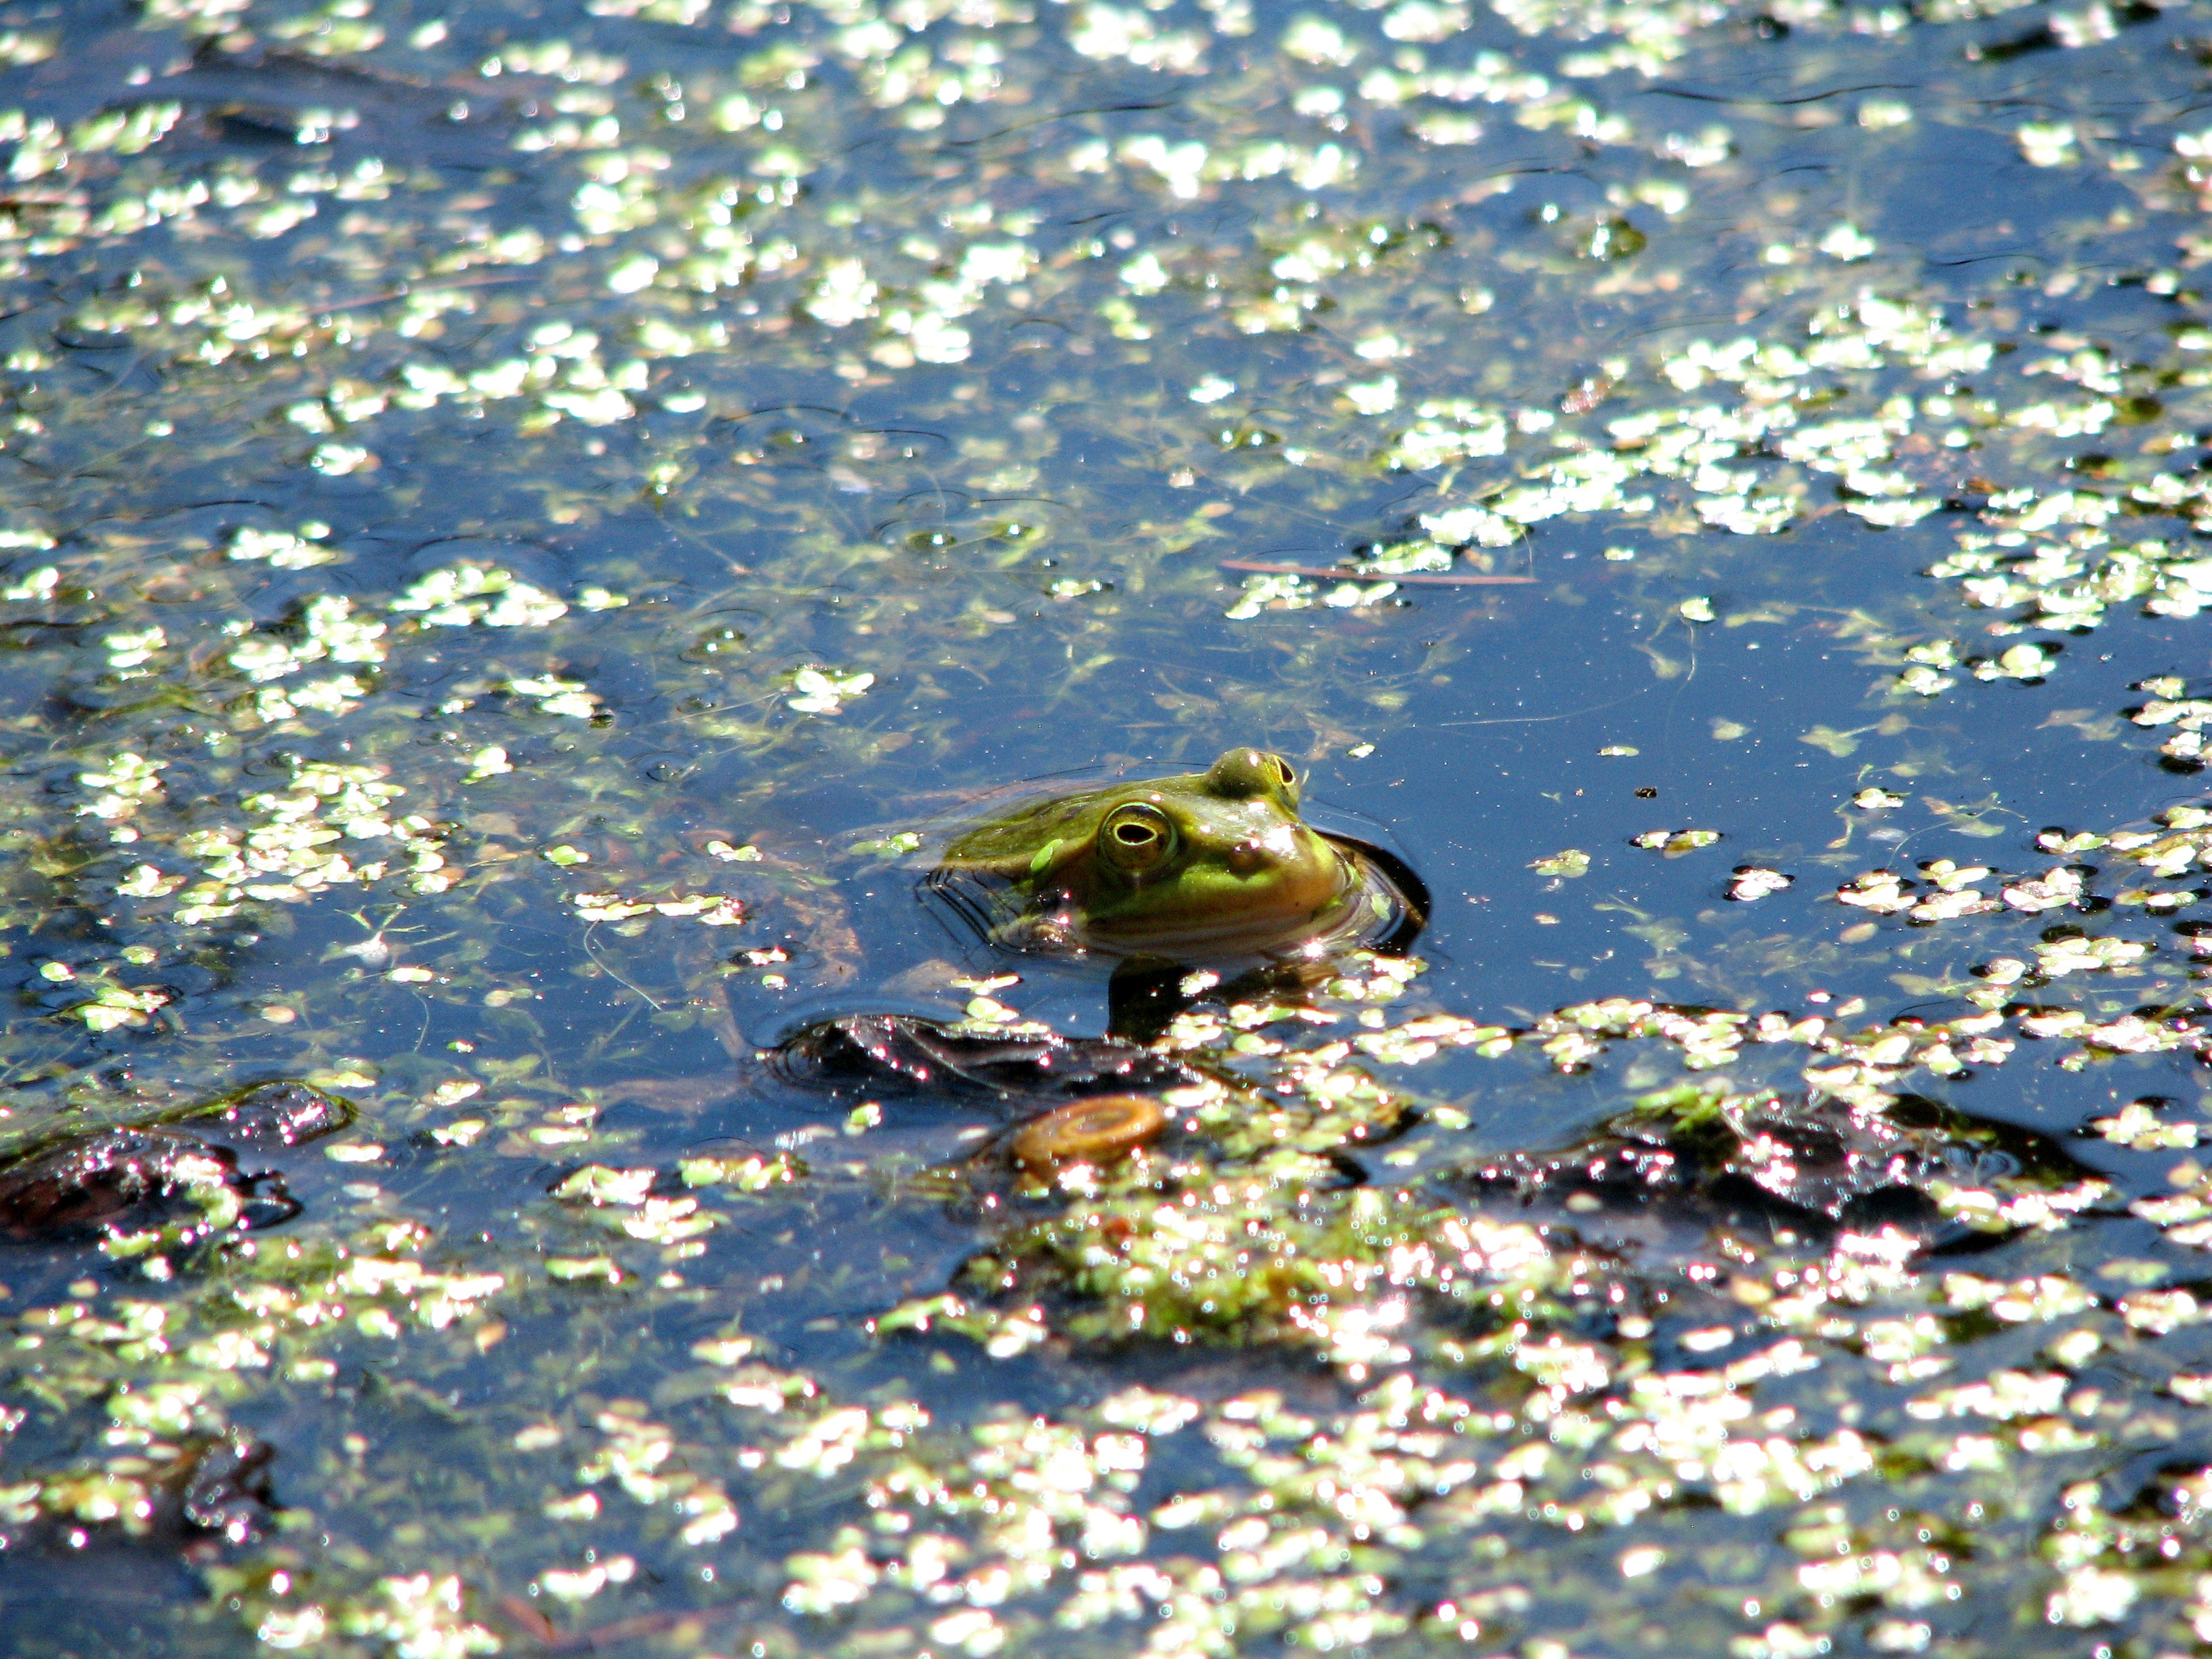
water, nature, wetlands, animal, river, wildlife, green, frog, amphibian, fauna, duck, vertebrate, water bird, the frog, a toad